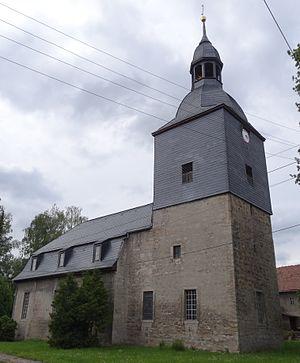
Bucha est une municipalité allemande du land de Thuringe, dans l'arrondissement de Saale-Holzland, au centre de l'Allemagne. En 2015, sa population est de 1 114 habitants.